Anthony Spencer (American football)

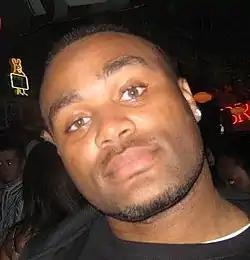
Spencer in 2010

Anthony E. Spencer II (born January 23, 1984) is an American former professional football player who was a linebacker for nine seasons in the National Football League (NFL) for the Dallas Cowboys and New Orleans Saints. He played college football for the Purdue Boilermakers and was selected by the Cowboys in the first round of the 2007 NFL draft with the 26th overall pick.